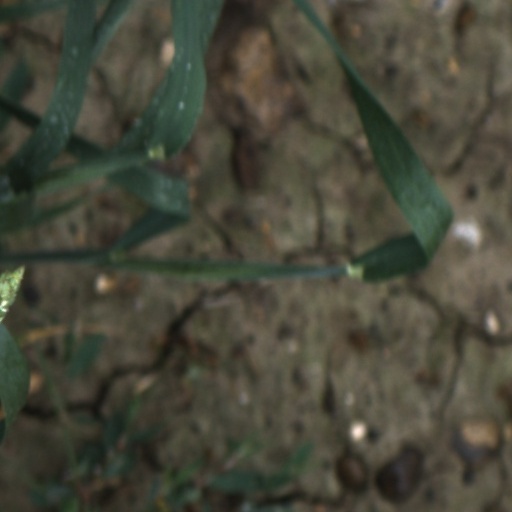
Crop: wheat